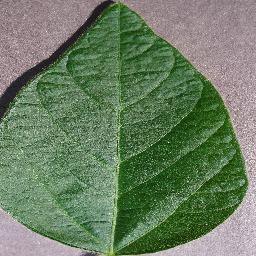
Label: Soybean___healthy